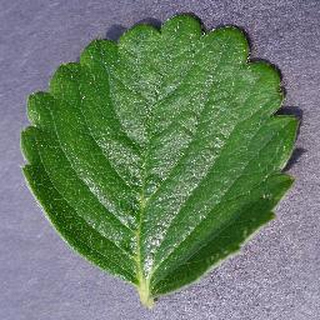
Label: healthy_strawberry